Thorpe Cup

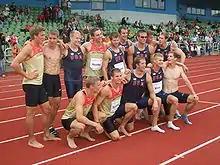
The athletes from both countries following the 2010 Thorpe Cup

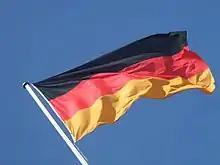
The German flag at the 2010 Thorpe Cup

The Thorpe Cup is an annual international decathlon and heptathlon meeting between the United States and Germany.